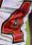
Number: 4